Glen Douglas Halt railway station

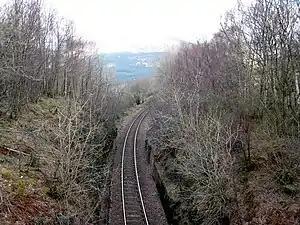
The West Highland Line in Glen Douglas

Glen Douglas Halt railway station was known as Craggan in the line's construction reports, also Glen Douglas Siding, Glen Douglas Platform (Private), Glen Douglas (Private) and finally Glen Douglas Halt. Opened by the North British Railway in 1894 its status has changed several times along with its official name. The form Glendouglas was also sometimes used, such as on the platform name board.